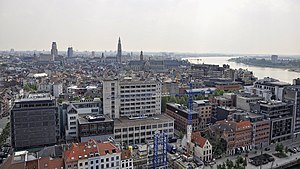
Antwerpen
Antwerpen er en by i Flandern i det nordlige Belgien. Byen ligger i provinsen Antwerpen, tæt ved grænsen til nabolandet Holland. Byen har 529.247 indbyggere og et areal på 204,51 km².